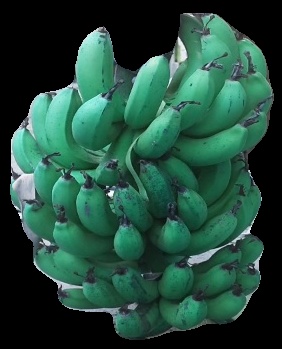
Variety: pachbale
Grade: grade3